Yatra

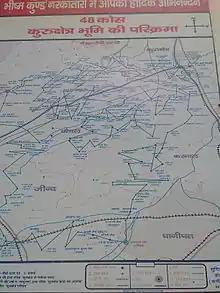
48 kos parikrama route related to Krishna and Mahabharata in and around Kurukshetra in Haryana.

48 kos parikrama of Kurukshetra, phrase meaning a 48 kos circumambulation parikrama of various Mahabharata-related and other pilgrimage sites, around the holy city of Kurukshetra in the state of Haryana, India. Within Kurukshetra, along with Brahma Sarovar, other important sites are Jyotisar (place of ""Gitaupadesha"" - the first Upadeśa or discourse of Bhagavad Gita by Krishna) and Sannihit Sarovar (Hindu genealogy registers of Kurukshetra are kept here). Since this is a site associated with the Mahabharata, it is an important place of pilgrimage for Hindus. It is one of 3 main pilgrimage sites related to ""Krishna"" circuit. The other two being, ""Braj parikarma"" in Mathura, Uttar Pradesh and ""Dwarka parkarma"" (Dwarkadish yatra) at Dwarkadhish Temple in Gujarat.